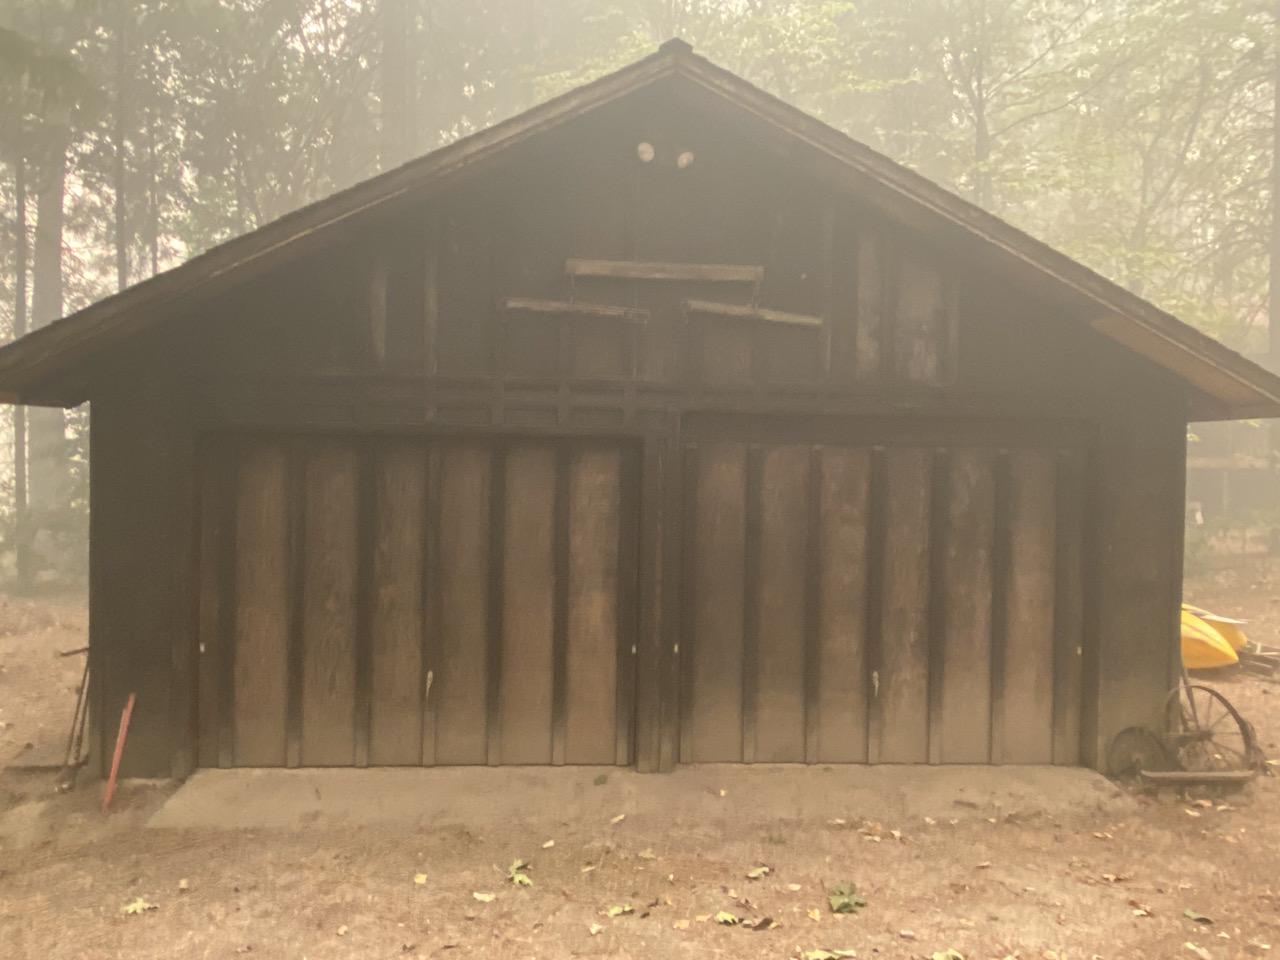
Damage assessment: no_damage